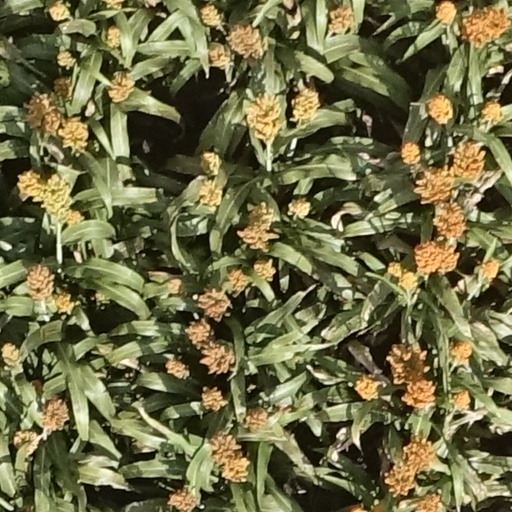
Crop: sorghum